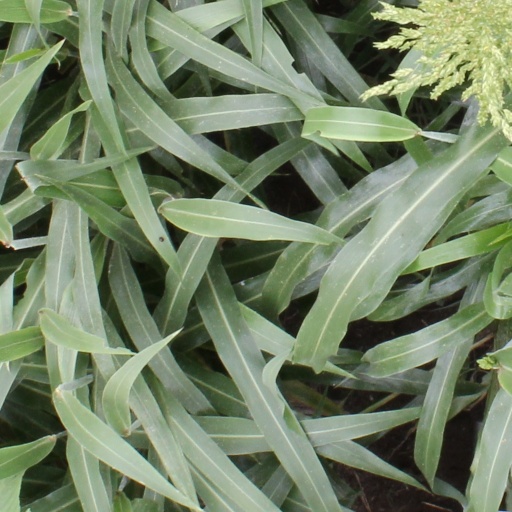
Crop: sorghum